Stand Up to Cancer

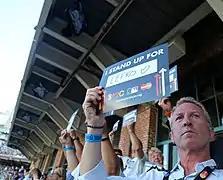
The MLB All-Star Game tradition of the Stand Up To Cancer placard moment that has been a staple of Major League Baseball's jewel events. (2016)

Over the course of a one-hour show, viewers are able to learn about the progress being made as a result of cutting-edge cancer research while also enjoying special moments with stars from film, television, sports and journalism who have supported the SU2C movement.